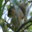
Label: squirrel